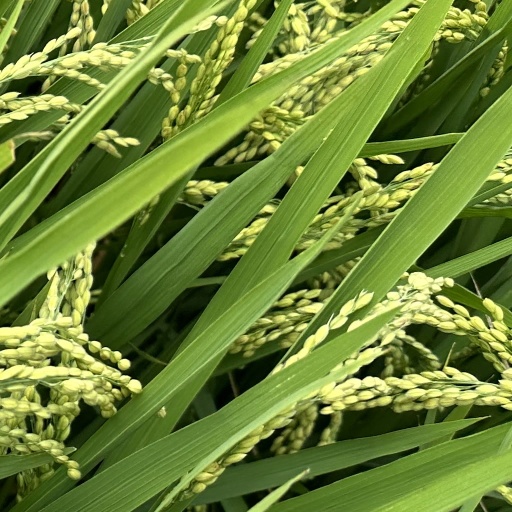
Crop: rice